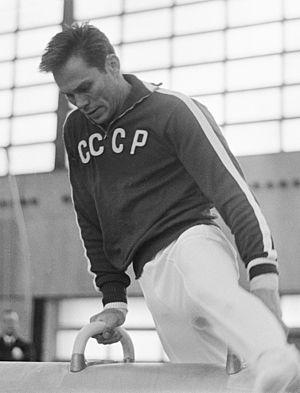
Yuri Yevlampiyevich Titov était un gymnaste soviétique. Il a été champion olympique par équipes en 1956.